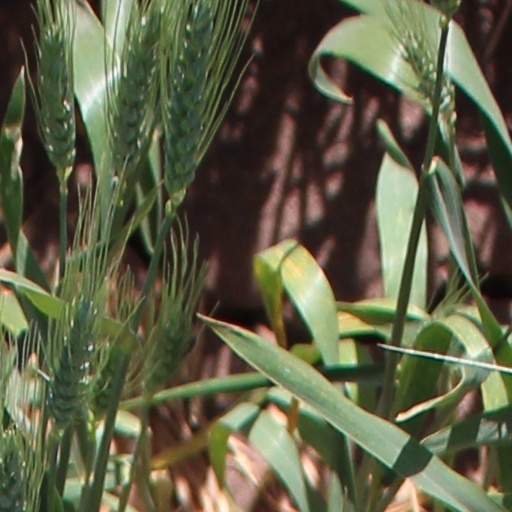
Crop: wheat